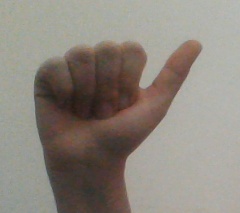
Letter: dhad